The Atom Station

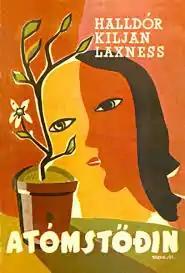
First edition

The Atom Station is a novel by Icelandic author Halldór Laxness, who was awarded the Nobel Prize in Literature in 1955. The initial print run sold out on the day it was published, for the first time in Icelandic history.